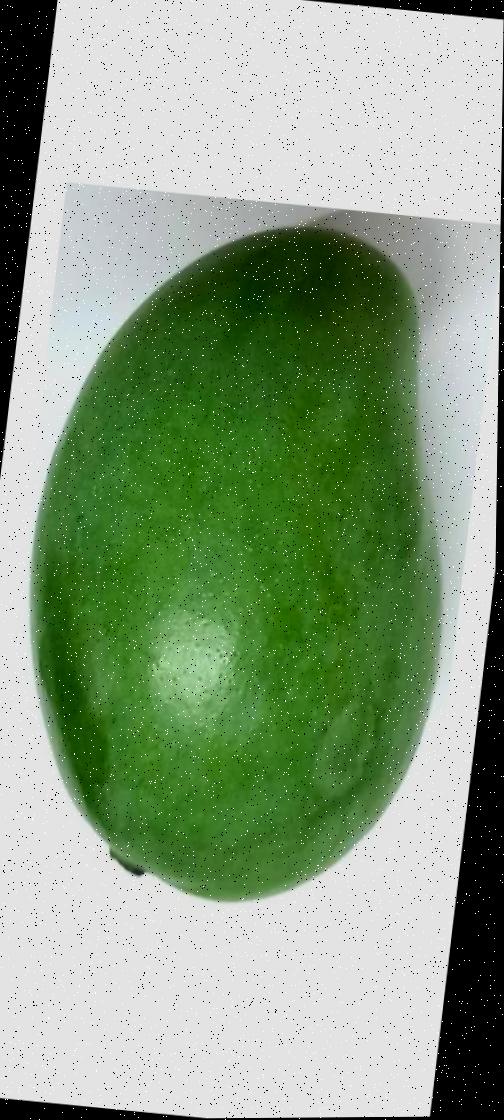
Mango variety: Amrapali